Dr. Cireo McAfee McCracken House

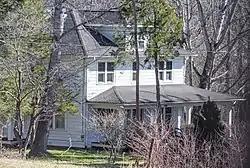

Dr. Cireo McAfee McCracken House is a historic home located at Fairview, Buncombe County, North Carolina. It was built in 1924, and is a two-story, frame American Foursquare style dwelling. It has a low hipped roof and L-shaped front and rear porches. It was the residence of a long-time country doctor, who was in practice for 45 years.